Trust Me (2010 film)

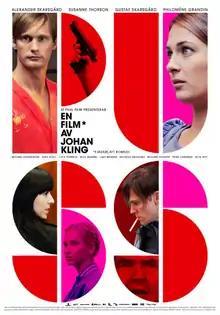
Theatrical release poster

Trust Me is a 2010 comedy drama film written and directed by Johan Kling, starring an ensemble cast including Alexander Skarsgård, Susanne Thorson, Gustaf Skarsgård and Philomène Grandin. The film focuses on a group of young people running a small theater in Stockholm.